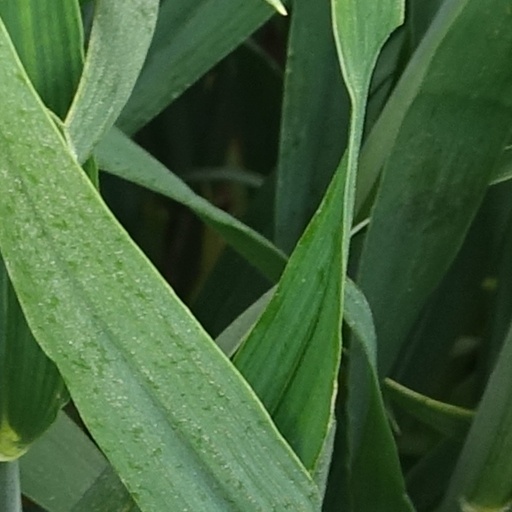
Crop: wheat